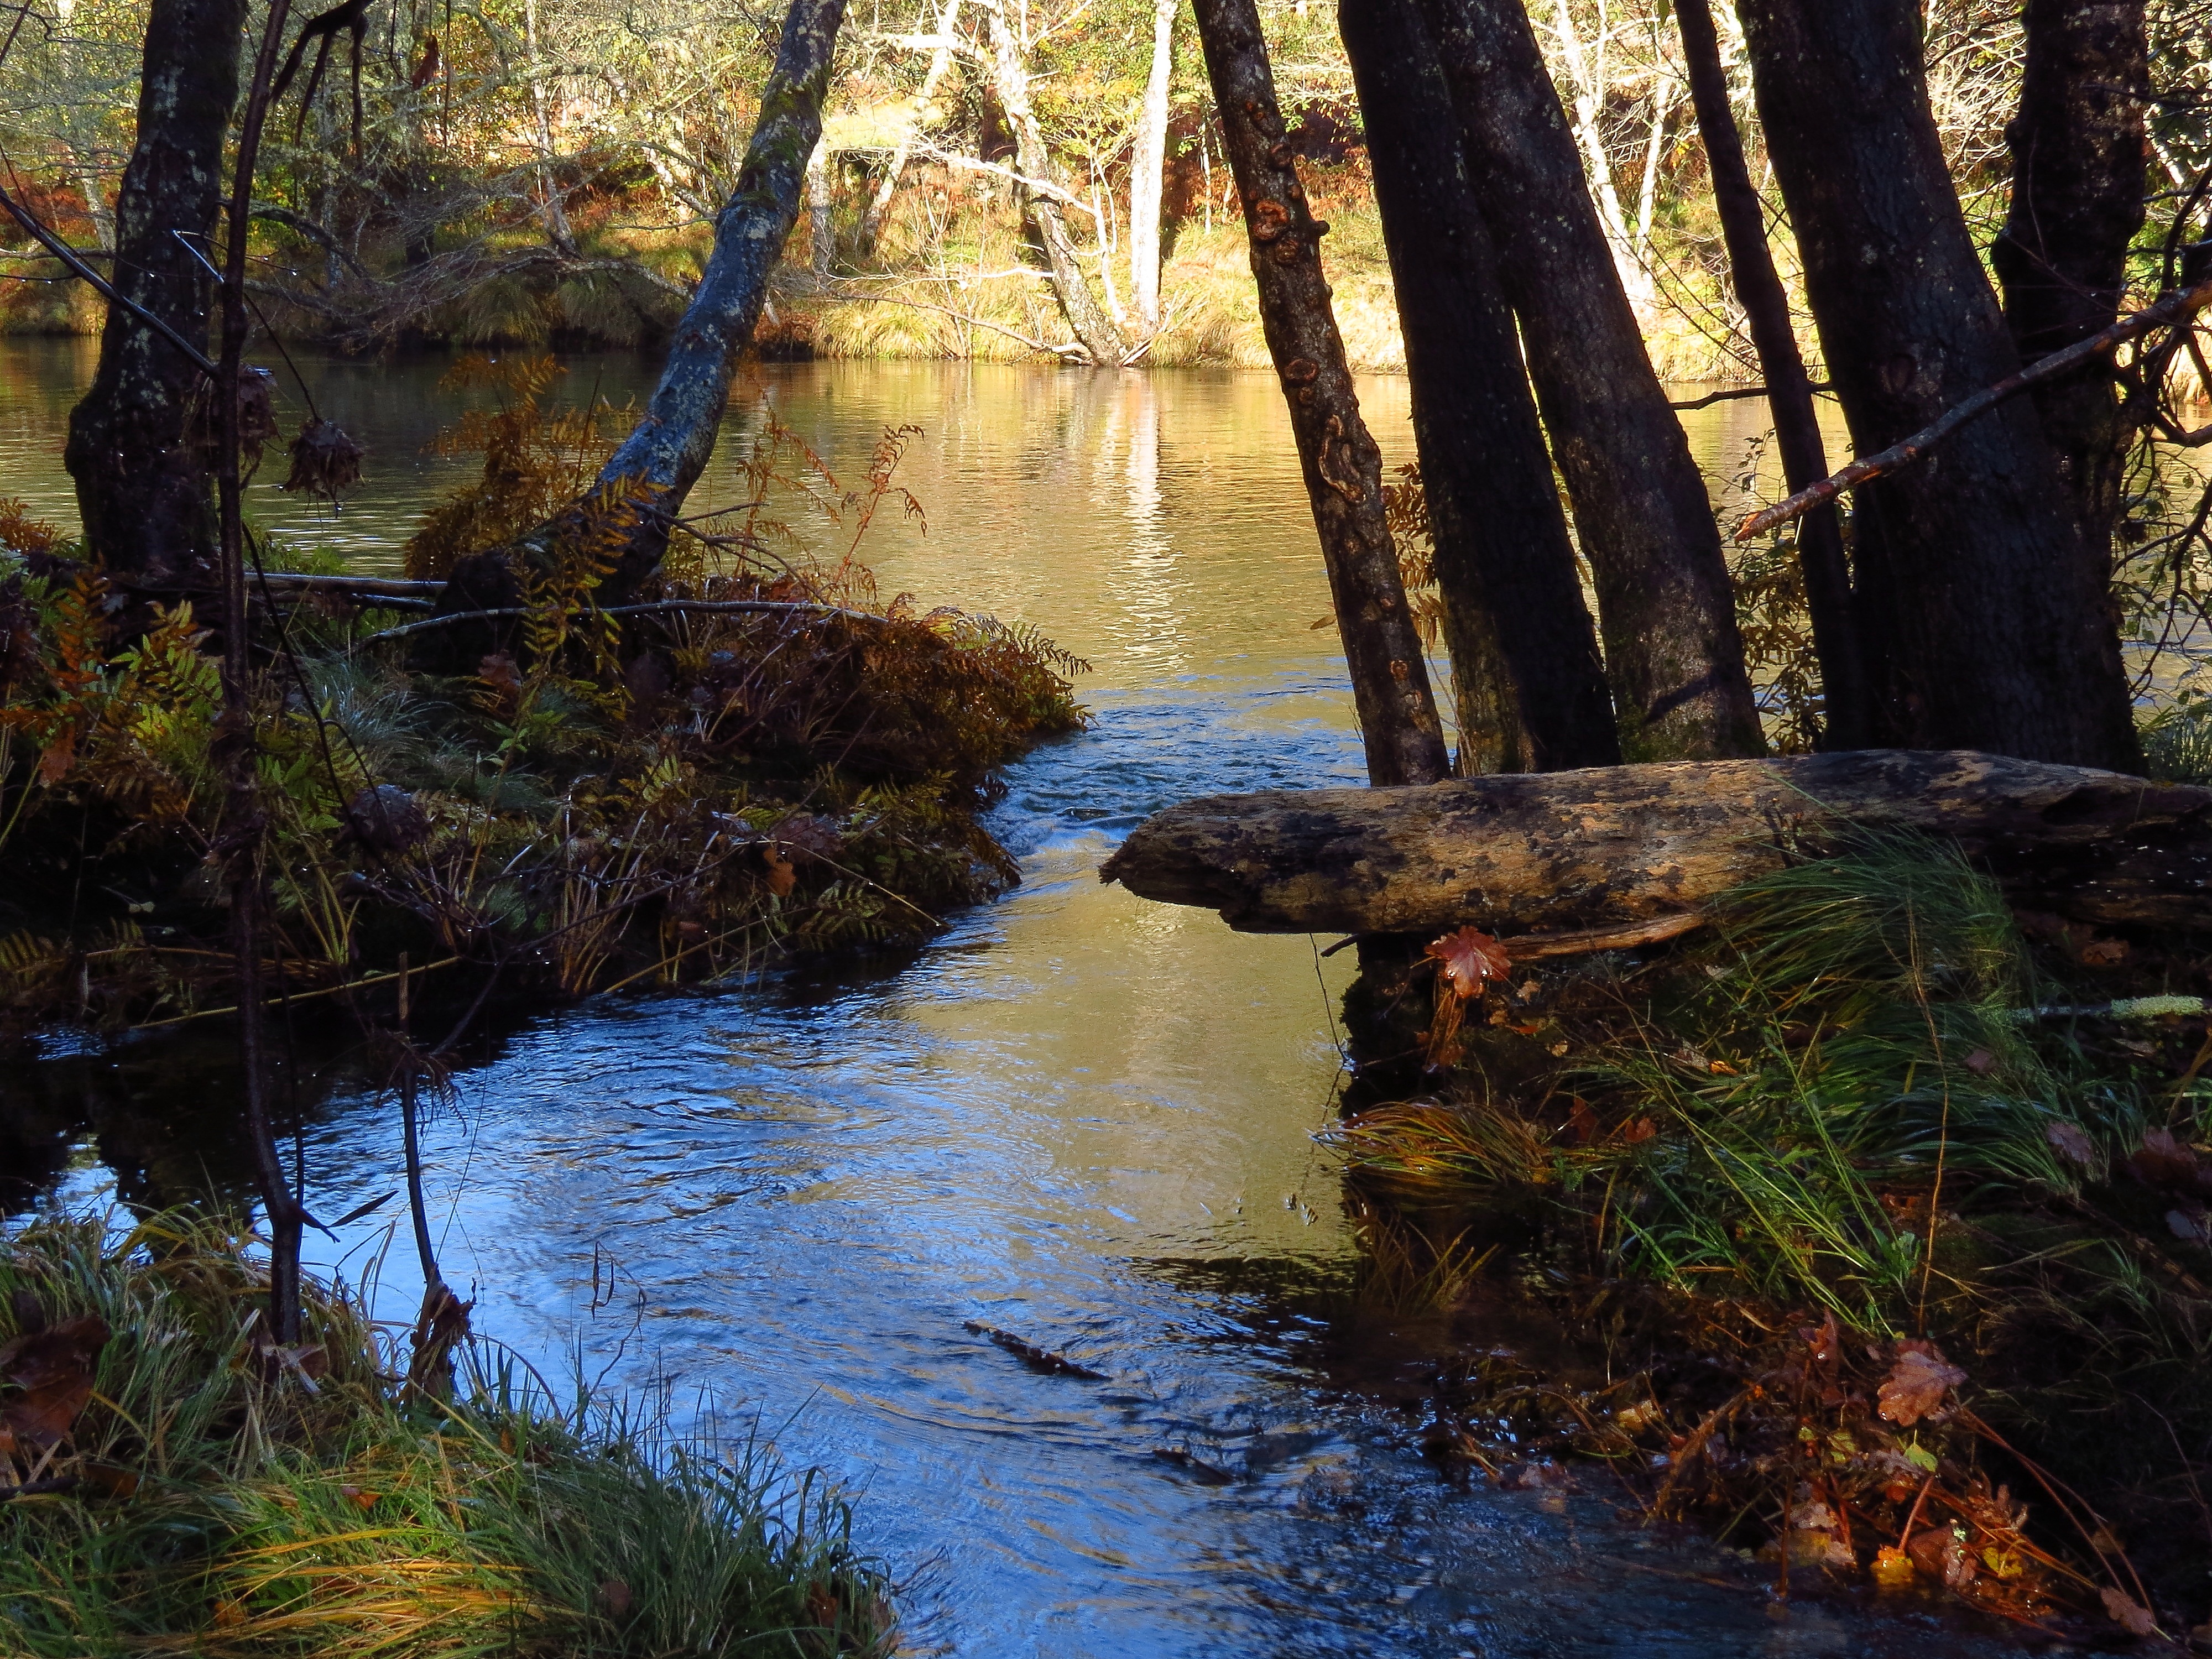
landscape, tree, water, nature, forest, creek, swamp, wilderness, sunlight, leaf, river, stream, reflection, autumn, season, spain, wetland, galicia, paisajes, woodland, habitat, espana, ggl1, gaby1, alama, canonsx40hs, rioverdugo, natural environment, geographical feature, woody plant